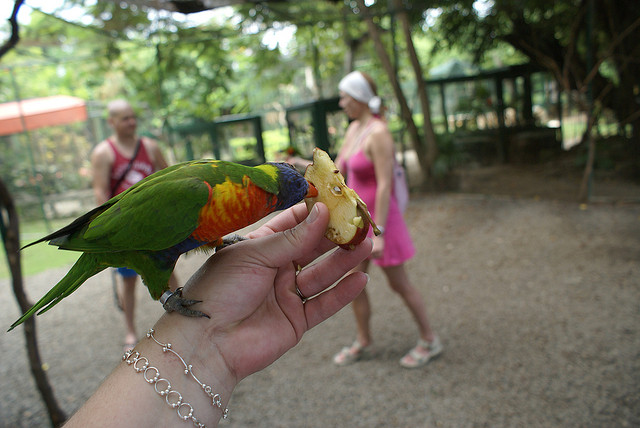
user: Given an image and a question. Answer the question in a short answer. Question: Why the girl is dressed with a shirtless dress? Short Answer:
assistant: hot